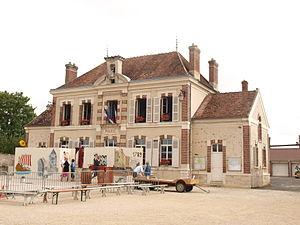
Hermé (Seine-et-Marne, France)
Hermé est une commune française située dans le département de Seine-et-Marne en région Île-de-France.